Juana Belén Gutiérrez de Mendoza

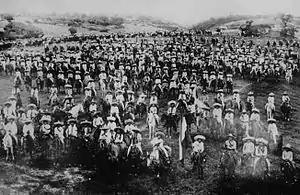
Forces of the Liberation Army of the South (Zapatistas) in Morelos. Gutiérrez eventually became a colonel in the Zapatista army.

After returning, Gutiérrez continued writing for . She also wrote for the newspaper "La Corregidora", published by Sara Estela Ramírez; helped establish a newspaper titled "El Partido Socialista" ( 'The Socialist Party'); and collaborated with Dolores Jiménez y Muro and others to form a union federation called ( 'Mexican Socialism'). In 1907, she published an interview with Francisco I. Madero in "El Partido Socialista". At the time, Madero was deeply involved in organizing opposition to the Díaz regime, including by publishing political newspapers such as "El Demócrata" ( 'The Democrat') and the satirical "El Mosco" ( 'The Mosquito'), funding other opposition papers, participating in anti-Díaz protests, and creating a liberal junta to oppose Díaz in 1905. Because of this interview, Gutiérrez was once again temporarily detained in Belem Prison.